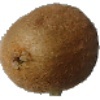
Label: kiwi